Dorothy Davis Locanthi

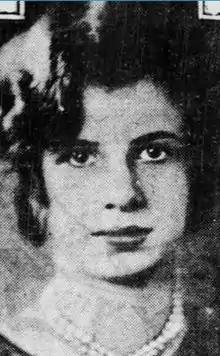
Dorothy N. Davis, from a 1933 newspaper

Dorothy Nell Davis Locanthi (née Davis) was born in East St. Louis, Illinois, the daughter of Gordon Z. Davis and Nellie Thoma Davis. She was an athletic teen; her height (over six feet) was an advantage in her field event, the standing broad jump.